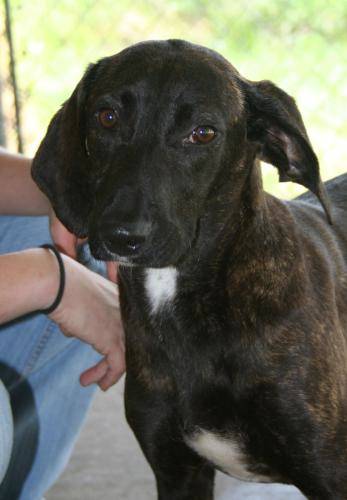
Label: dog